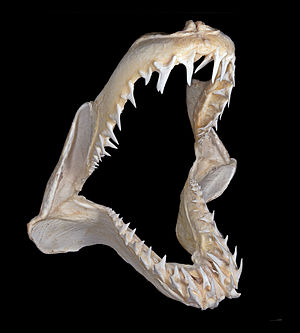
Hajer / Kropsbygning
Kæbe og tænder på en makrelhaj.
Hajer er en orden af tværmunde. De er bruskfisk med en langstrakt krop og adskiller sig fra benfisk ved udelukkende at have skelet af brusk i stedet for ben, huden er dækket af hudtænder i stedet for skæl og i stedet for en enkelt gælleåbning på hver side af hovedet har hajerne 5-7 gælleåbninger. Den tunge strømlinede krop, de skarpe tænder og den fantastiske lugtesans gør hajen til en dygtig jæger!